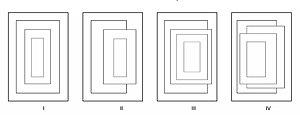
Albert Gleizes (après) 1. Mouvements de translation du plan sur un côté